Josh Groban

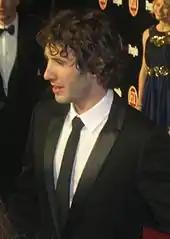
Groban at the ET Post-Emmys Party, Walt Disney Concert Hall, September 21, 2008

In June 2007, Groban recorded a Christmas album in London with the London Symphony Orchestra and the Magdalen College Choir. Titled "Noël", it was released on October 9, 2007. The album was very successful in the United States breaking numerous records for a Christmas album and becoming the best-selling album of 2007 in only its tenth week of release, at sales of 3.6 million. He discussed it on the DVD from "The Making of "Noël"". On July 1, 2007, Groban performed with Sarah Brightman at the "Concert for Diana" at Wembley Stadium; it was broadcast to over 500 million homes in 140 countries. On February 10, 2008, Groban performed at the 2008 Grammy Awards with Andrea Bocelli in a tribute to Luciano Pavarotti.